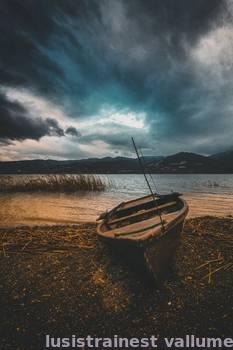
Label: Watermark